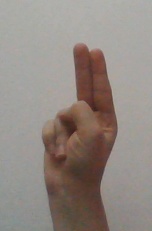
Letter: taa